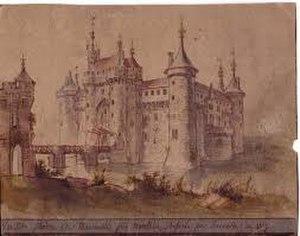
Le château de Montagu dessiné par Sarrasin en 1779
Le château de Montagu est un château français en ruine situé dans la commune de Marcoussis, en pays Hurepoix dans l'actuel département de l'Essonne et la région Île-de-France à vingt-six kilomètres au sud-ouest de Paris.